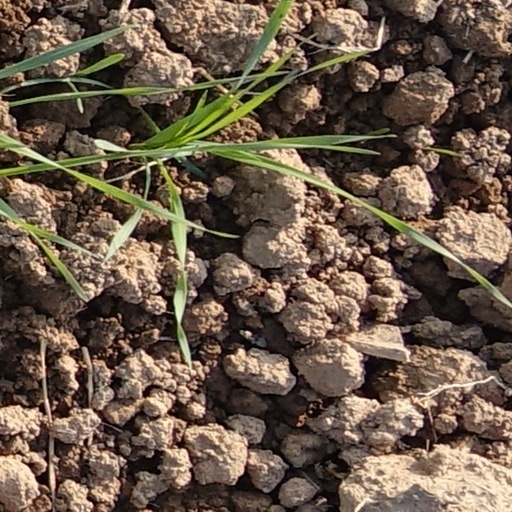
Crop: wheat